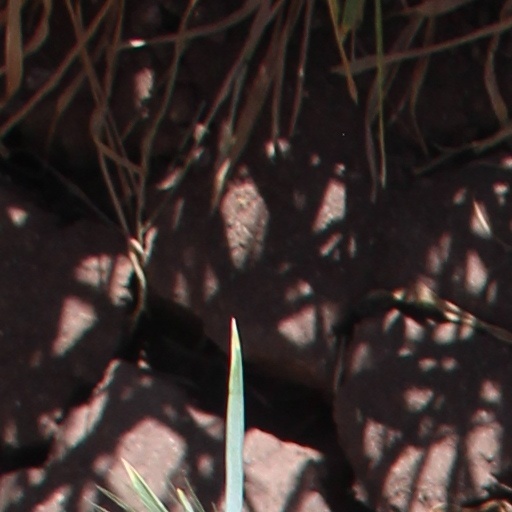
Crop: wheat